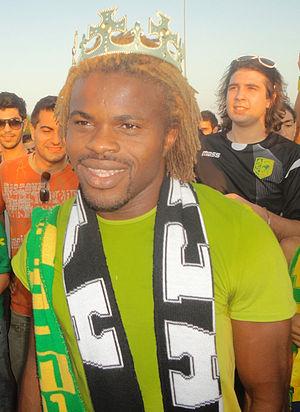
L'União Desportiva de Leiria, couramment abrégé en UDL ou União de Leiria, est un club de football portugais. Fondé à Leiria en juin 1966, il est issu de l'intégration du Sporting Leiriense respectivement créé en 1936, pour former le nouveau club de la ville de Leiria.